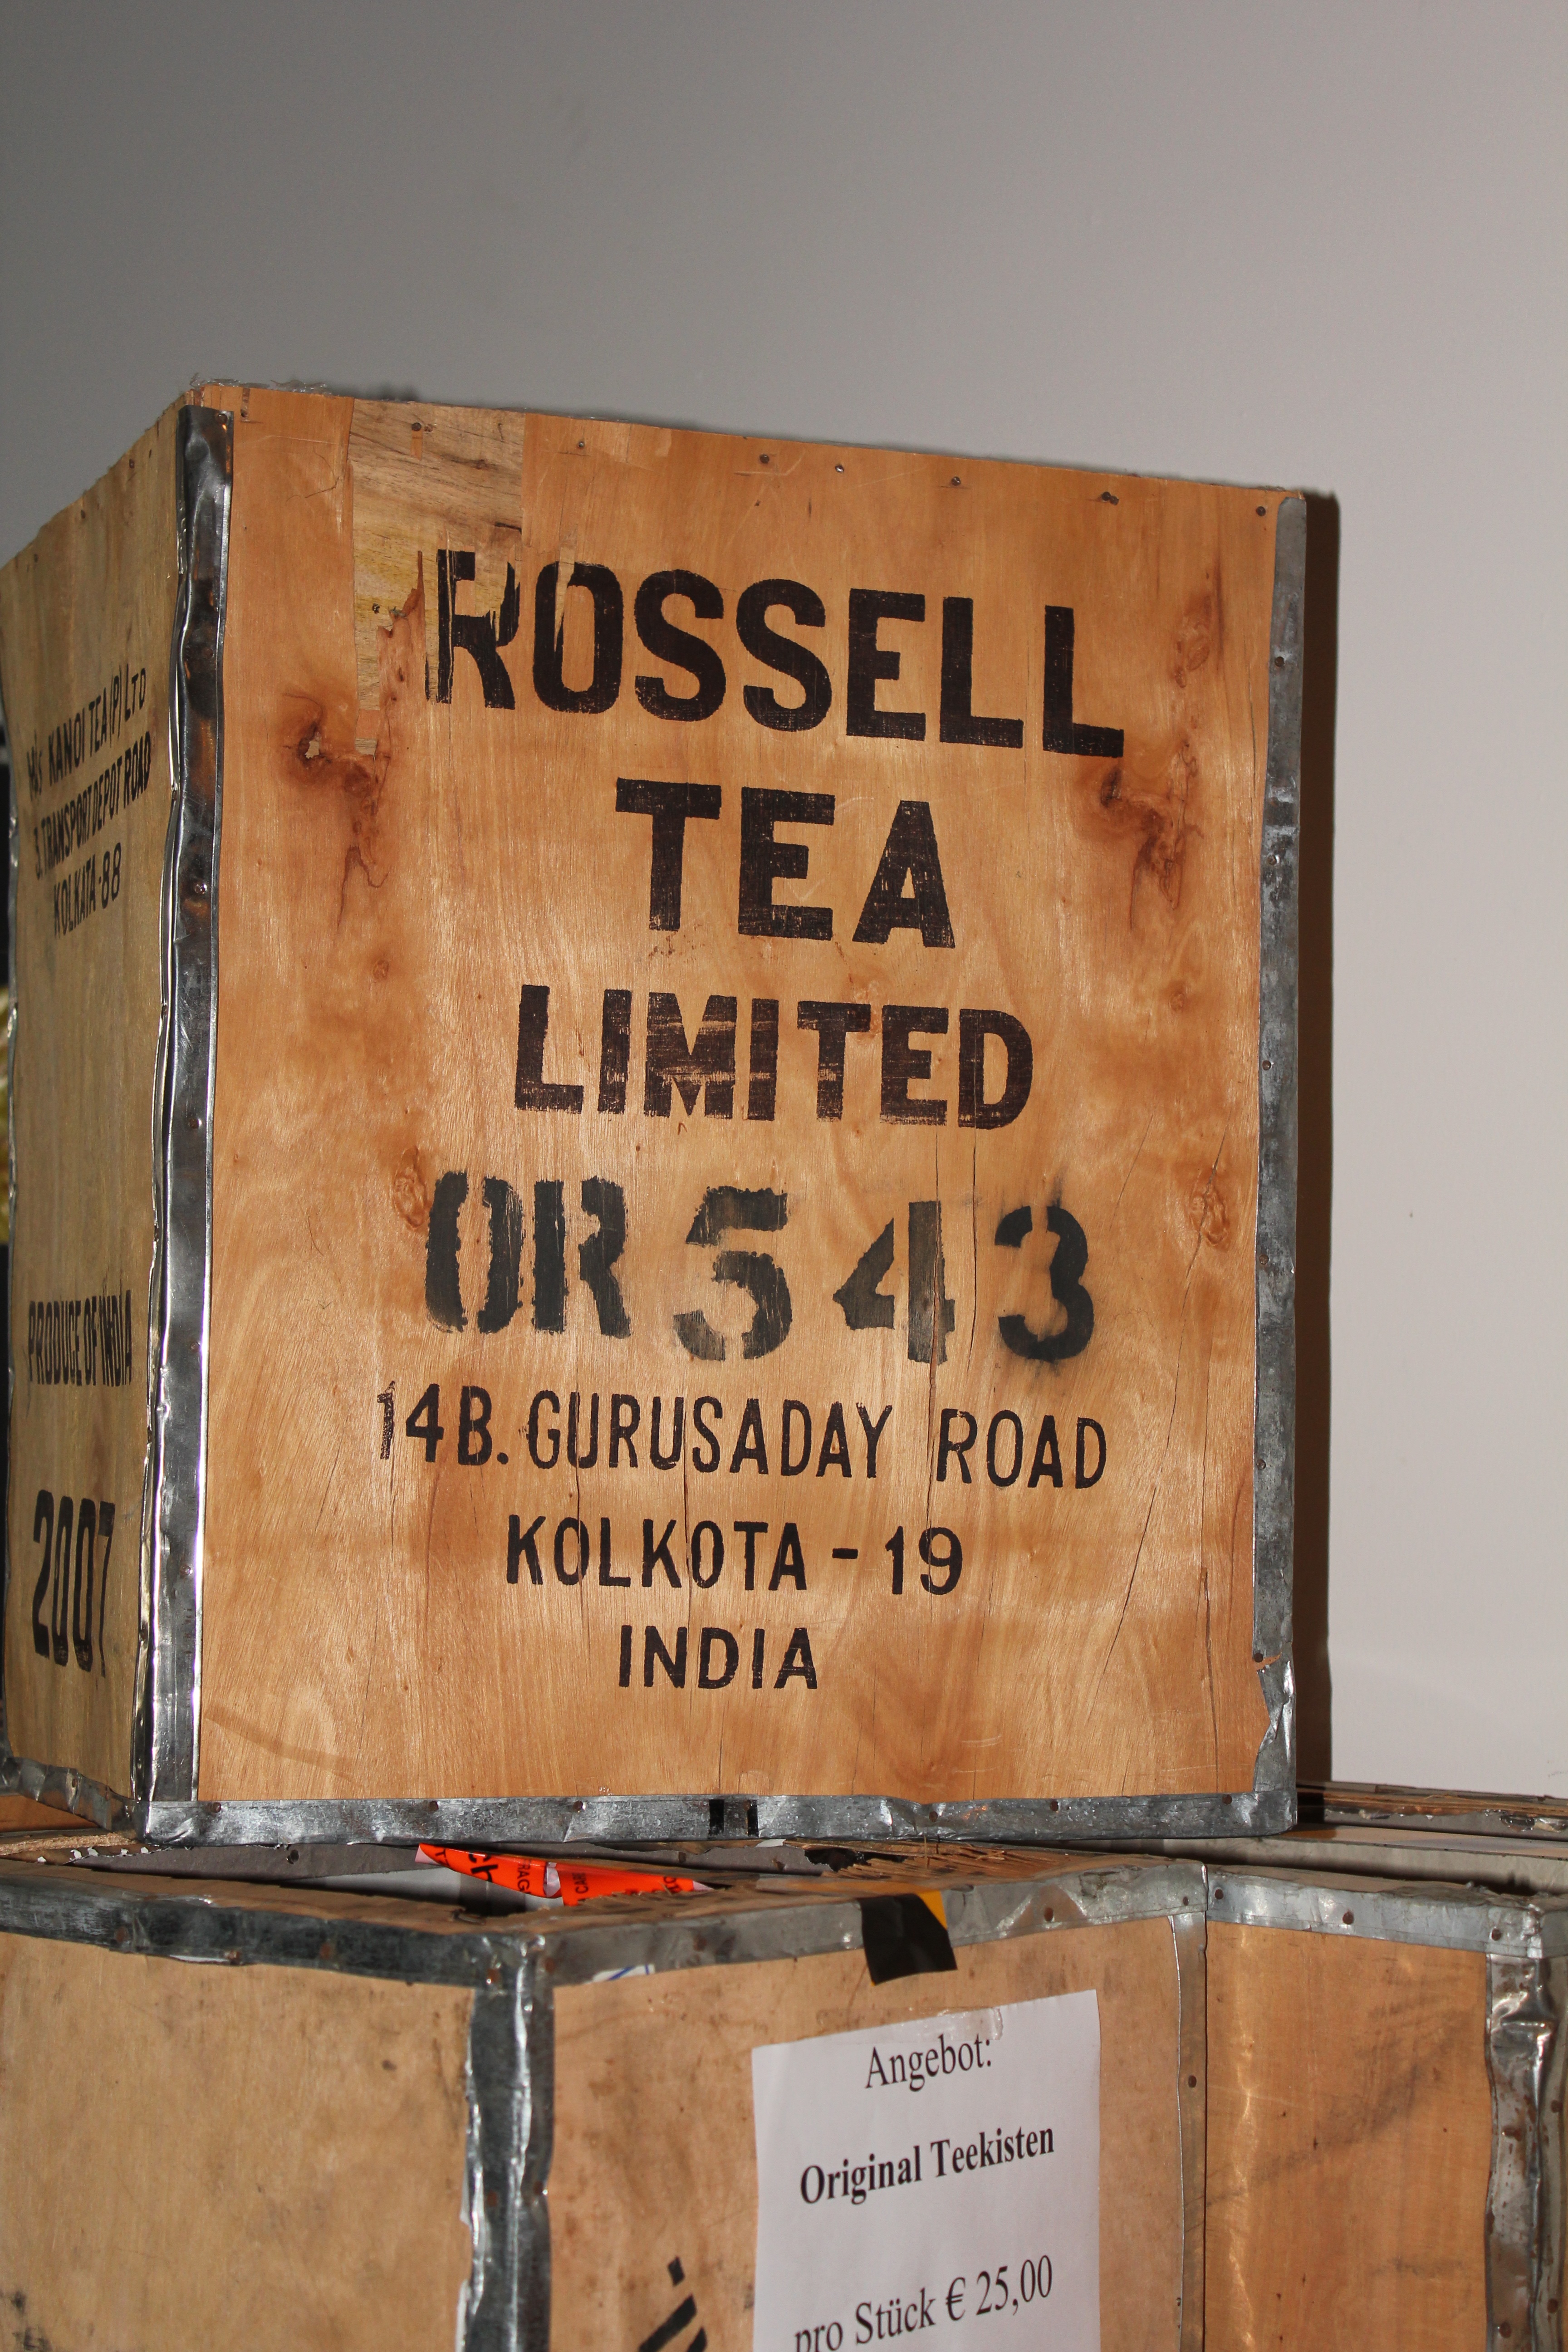
wood, wall, advertising, sign, merchandise, art, design, wooden box, tea chests, transport crate